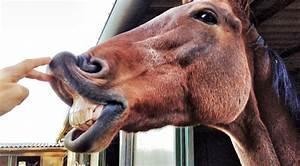
horse